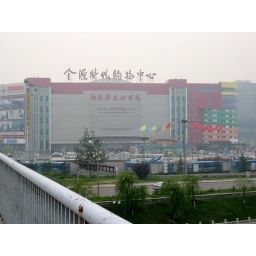
The shopping mall, from the bridge over the river